Kartar Singh Sarabha

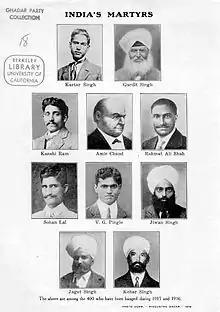
Ghadar Party Handbill listing executed revolutionaries between 1915 and 1916

All of these accused in the Conspiracy Case were executed in the Lahore Central Jail on 17 November 1915. In the Court room, and also when standing before the gallows, the condemned men refused to accept their endeavour to be termed a 'conspiracy'. They contended that it was an open challenge to the foreigners who charged the patriots with the offence of sedition, of waging war against the King. Kartar was not at all sorry for what he had done; rather he felt proud for enjoying the privilege of throwing out the challenge to the usurpers. He was really sorry over the outcome of their efforts. He averred that every 'slave' had a right to revolt and it could never be a crime to rise in defence of the primary rights of the sons of the very soil. When he was being tried on the charge of sedition, he took the entire blame upon himself. The Judge was astounded to see such a young boy behaving in such a nonchalant manner. In view of his age, he advised the young revolutionary to modify his statement, but the result was the opposite. When asked to appeal he retorted, ""Why should I? If I had more lives than one, it would have been a great honour to me to sacrifice each of them for my country.""